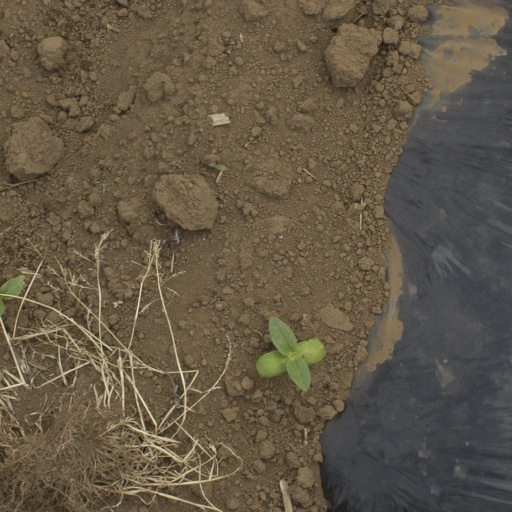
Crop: Jerusalem artichoke